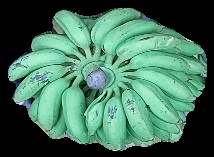
Variety: elakki-bale
Grade: grade1